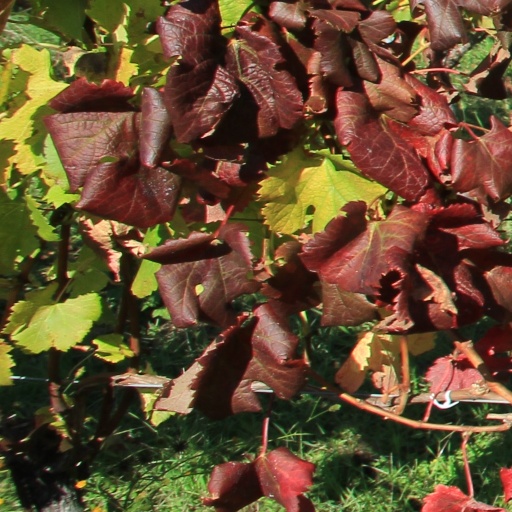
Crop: grape